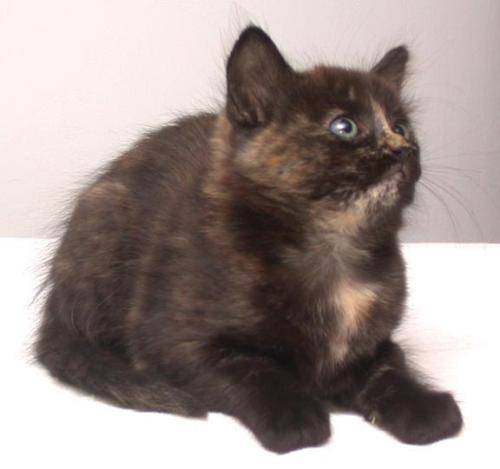
Label: cat